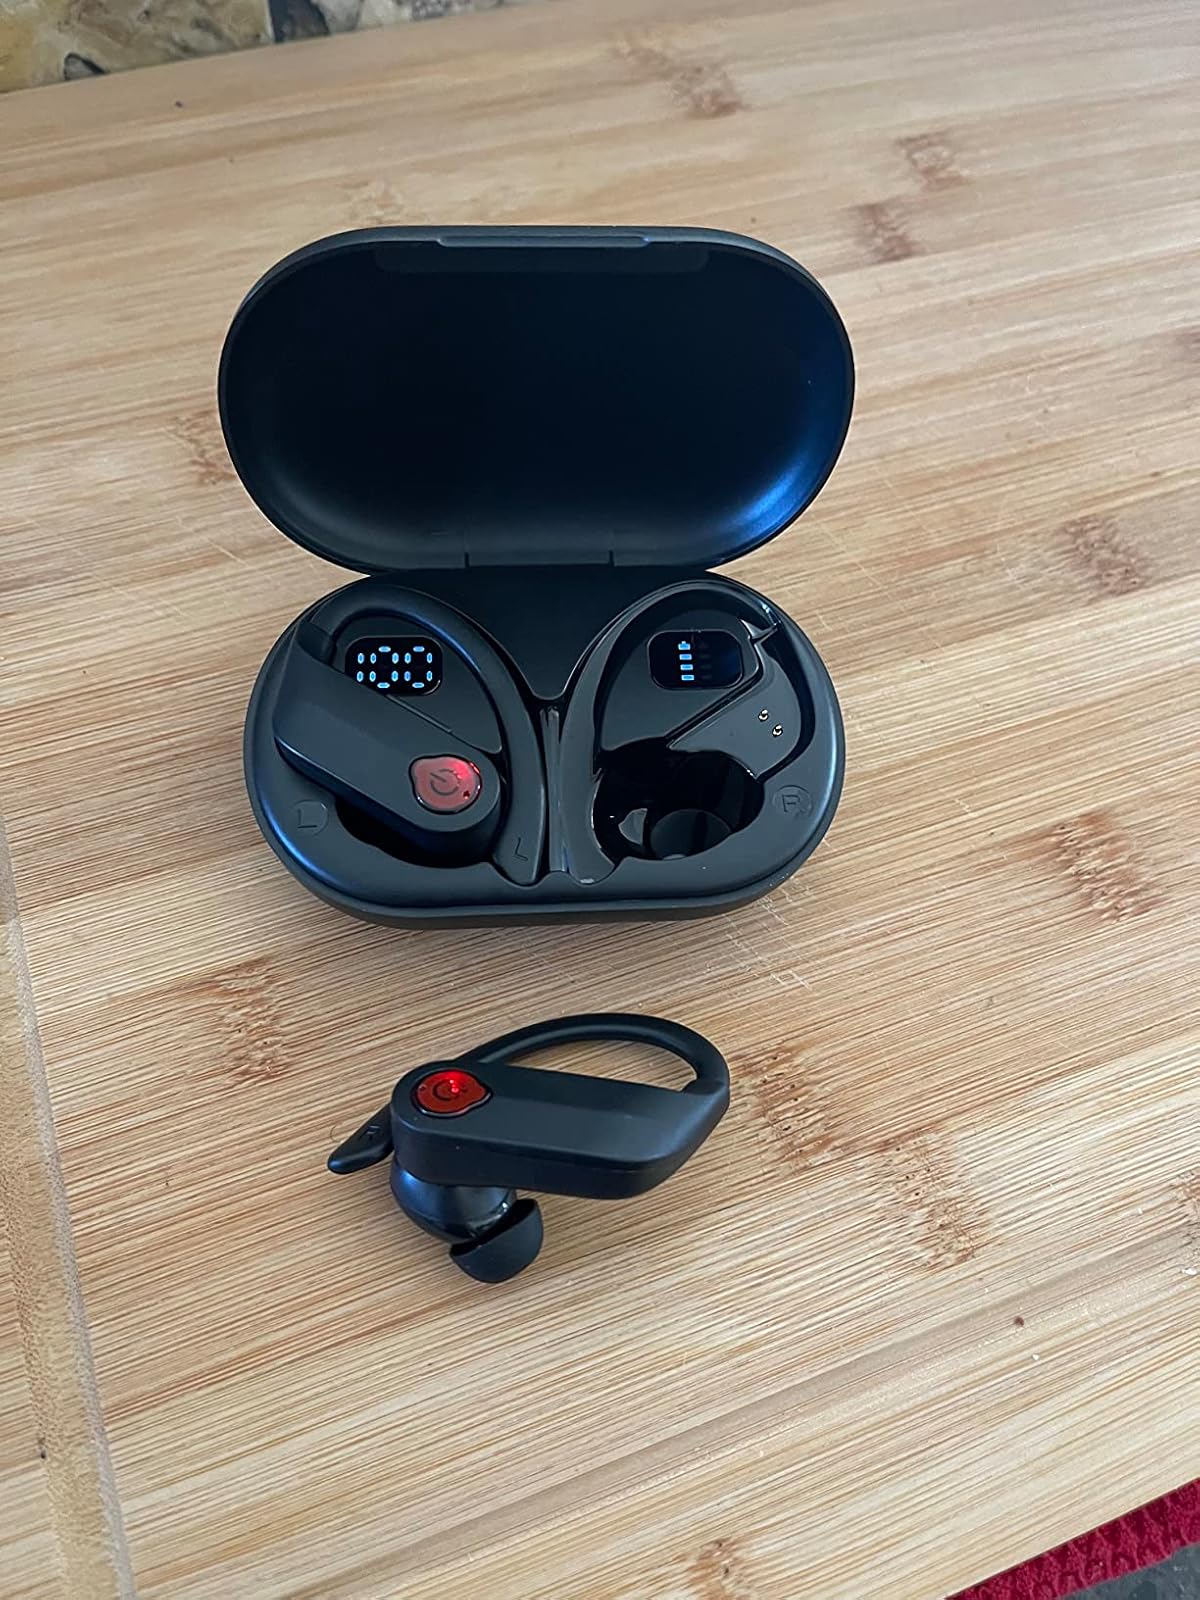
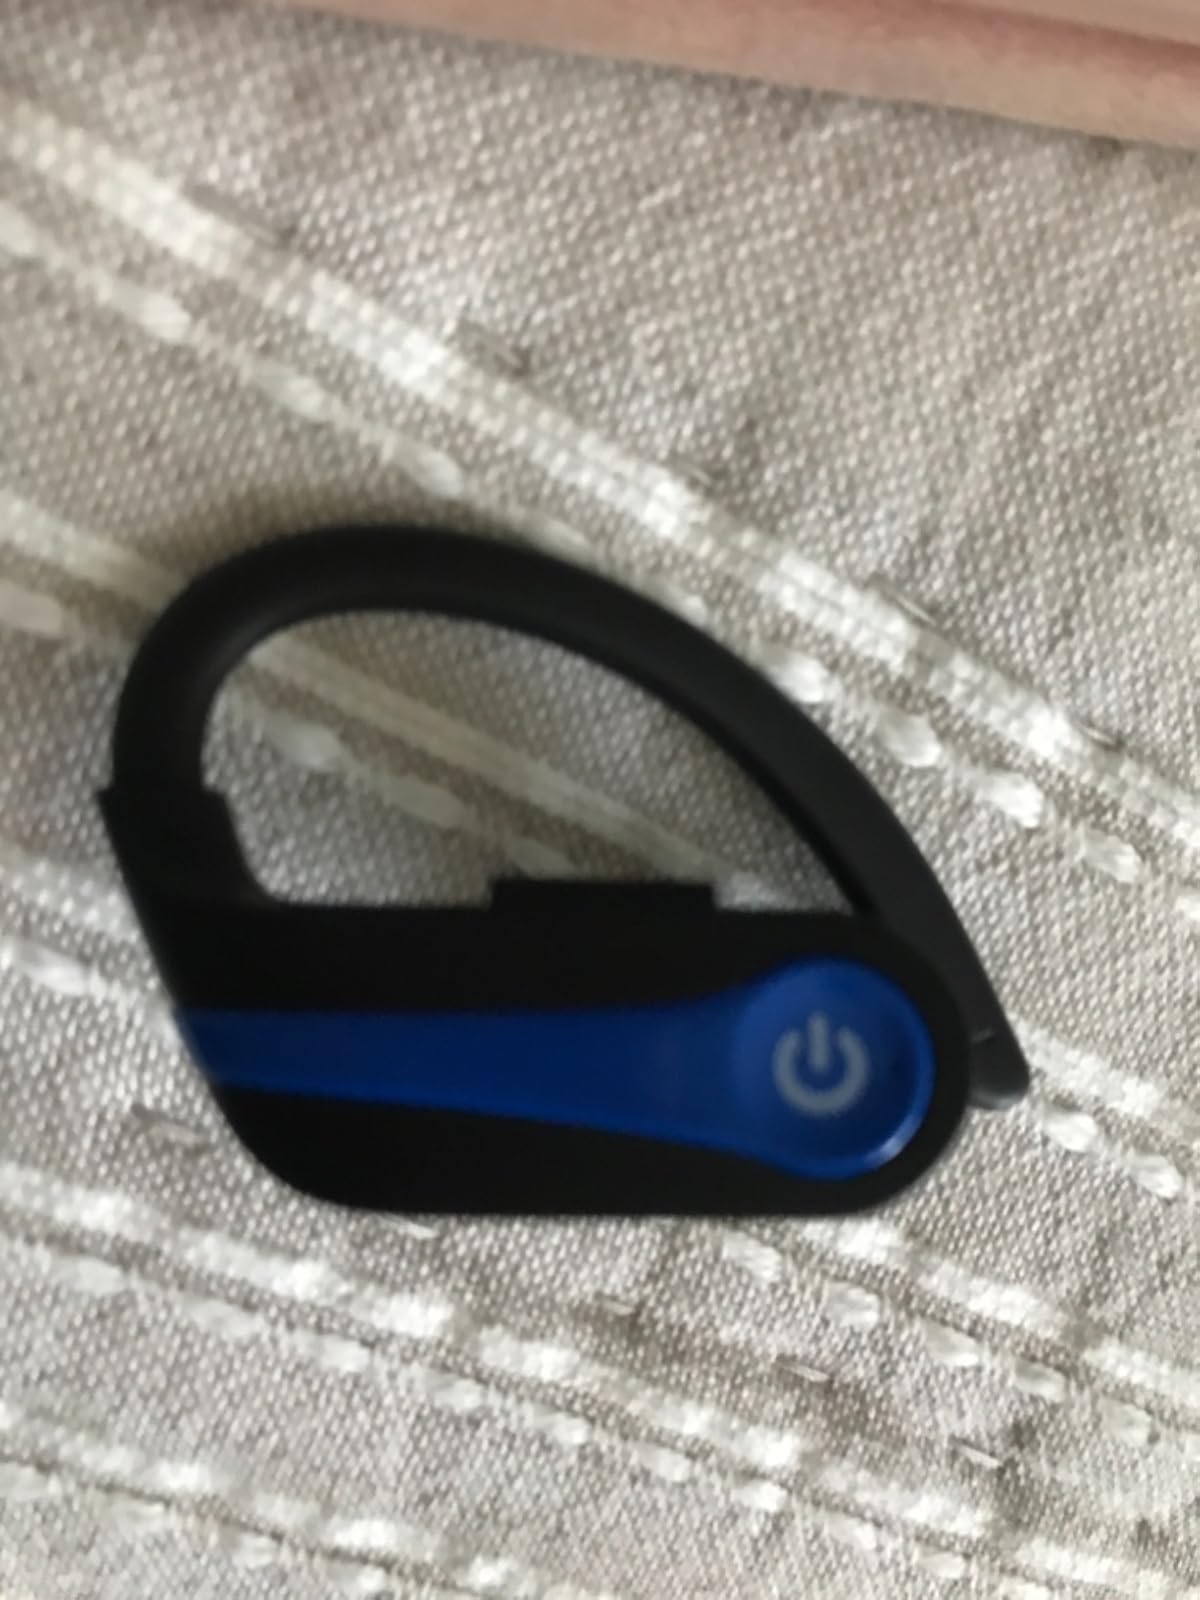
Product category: earbuds
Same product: no